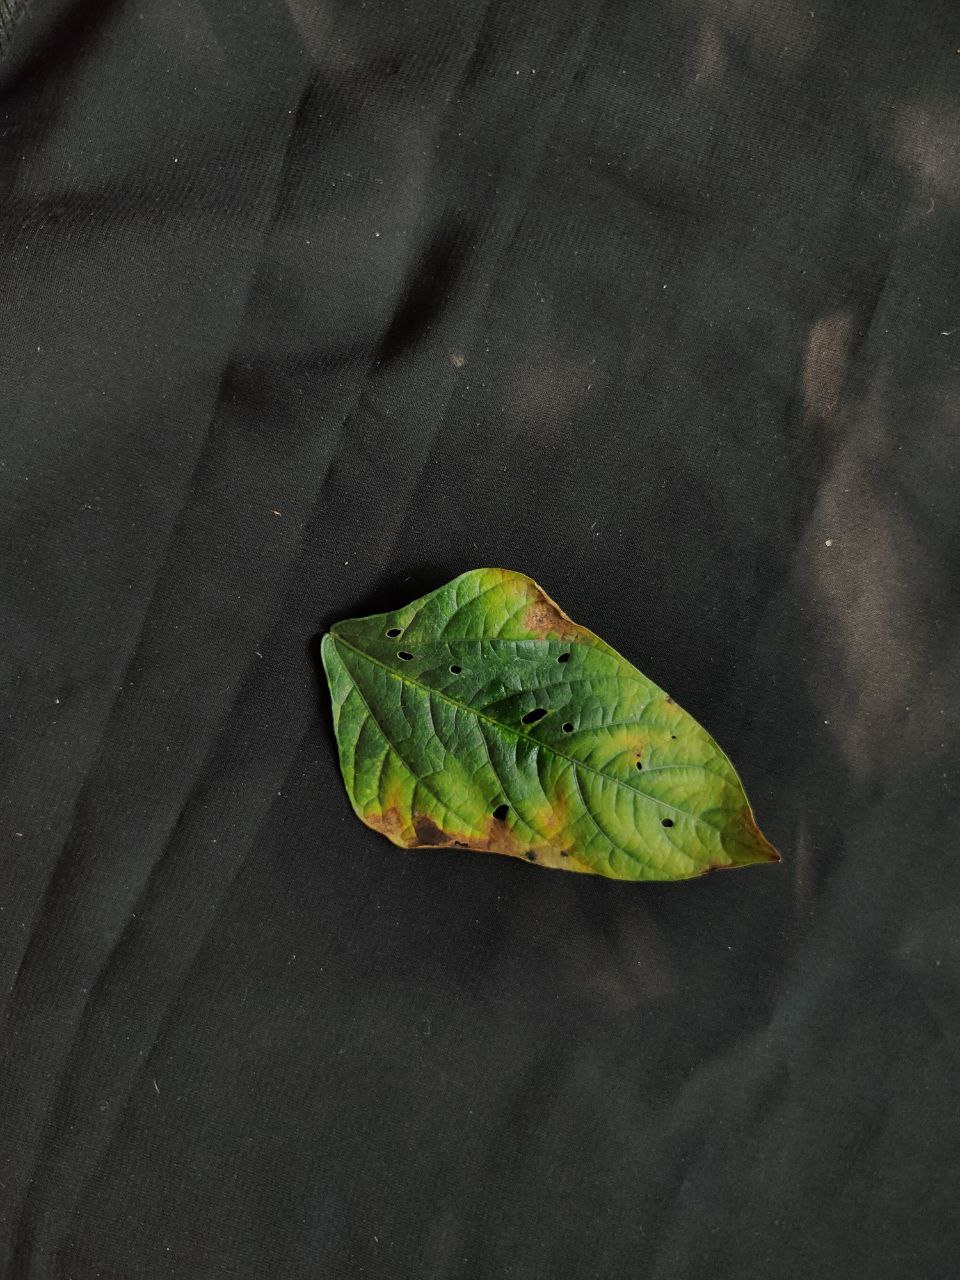
Crop: cowpea
Leaf condition: Bacterial wilt